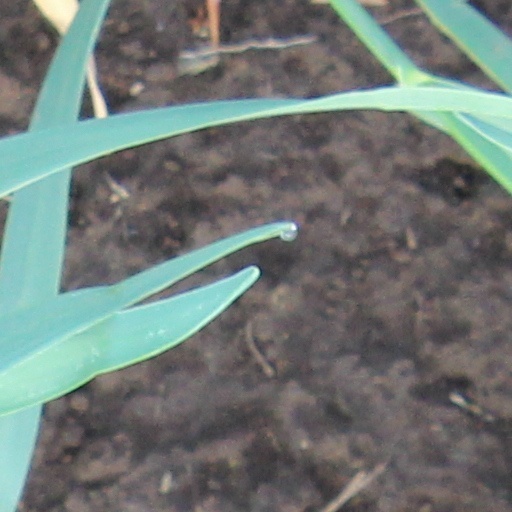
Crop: wheat